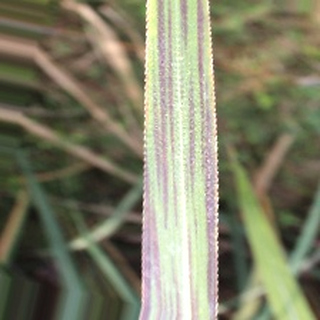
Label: sugarcane_bacterial_blight